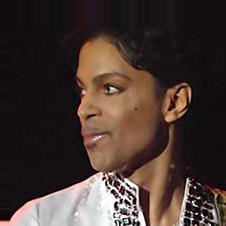
Age: 49